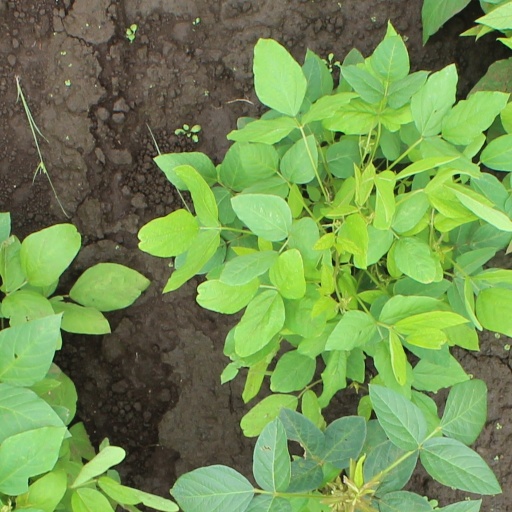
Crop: soybean